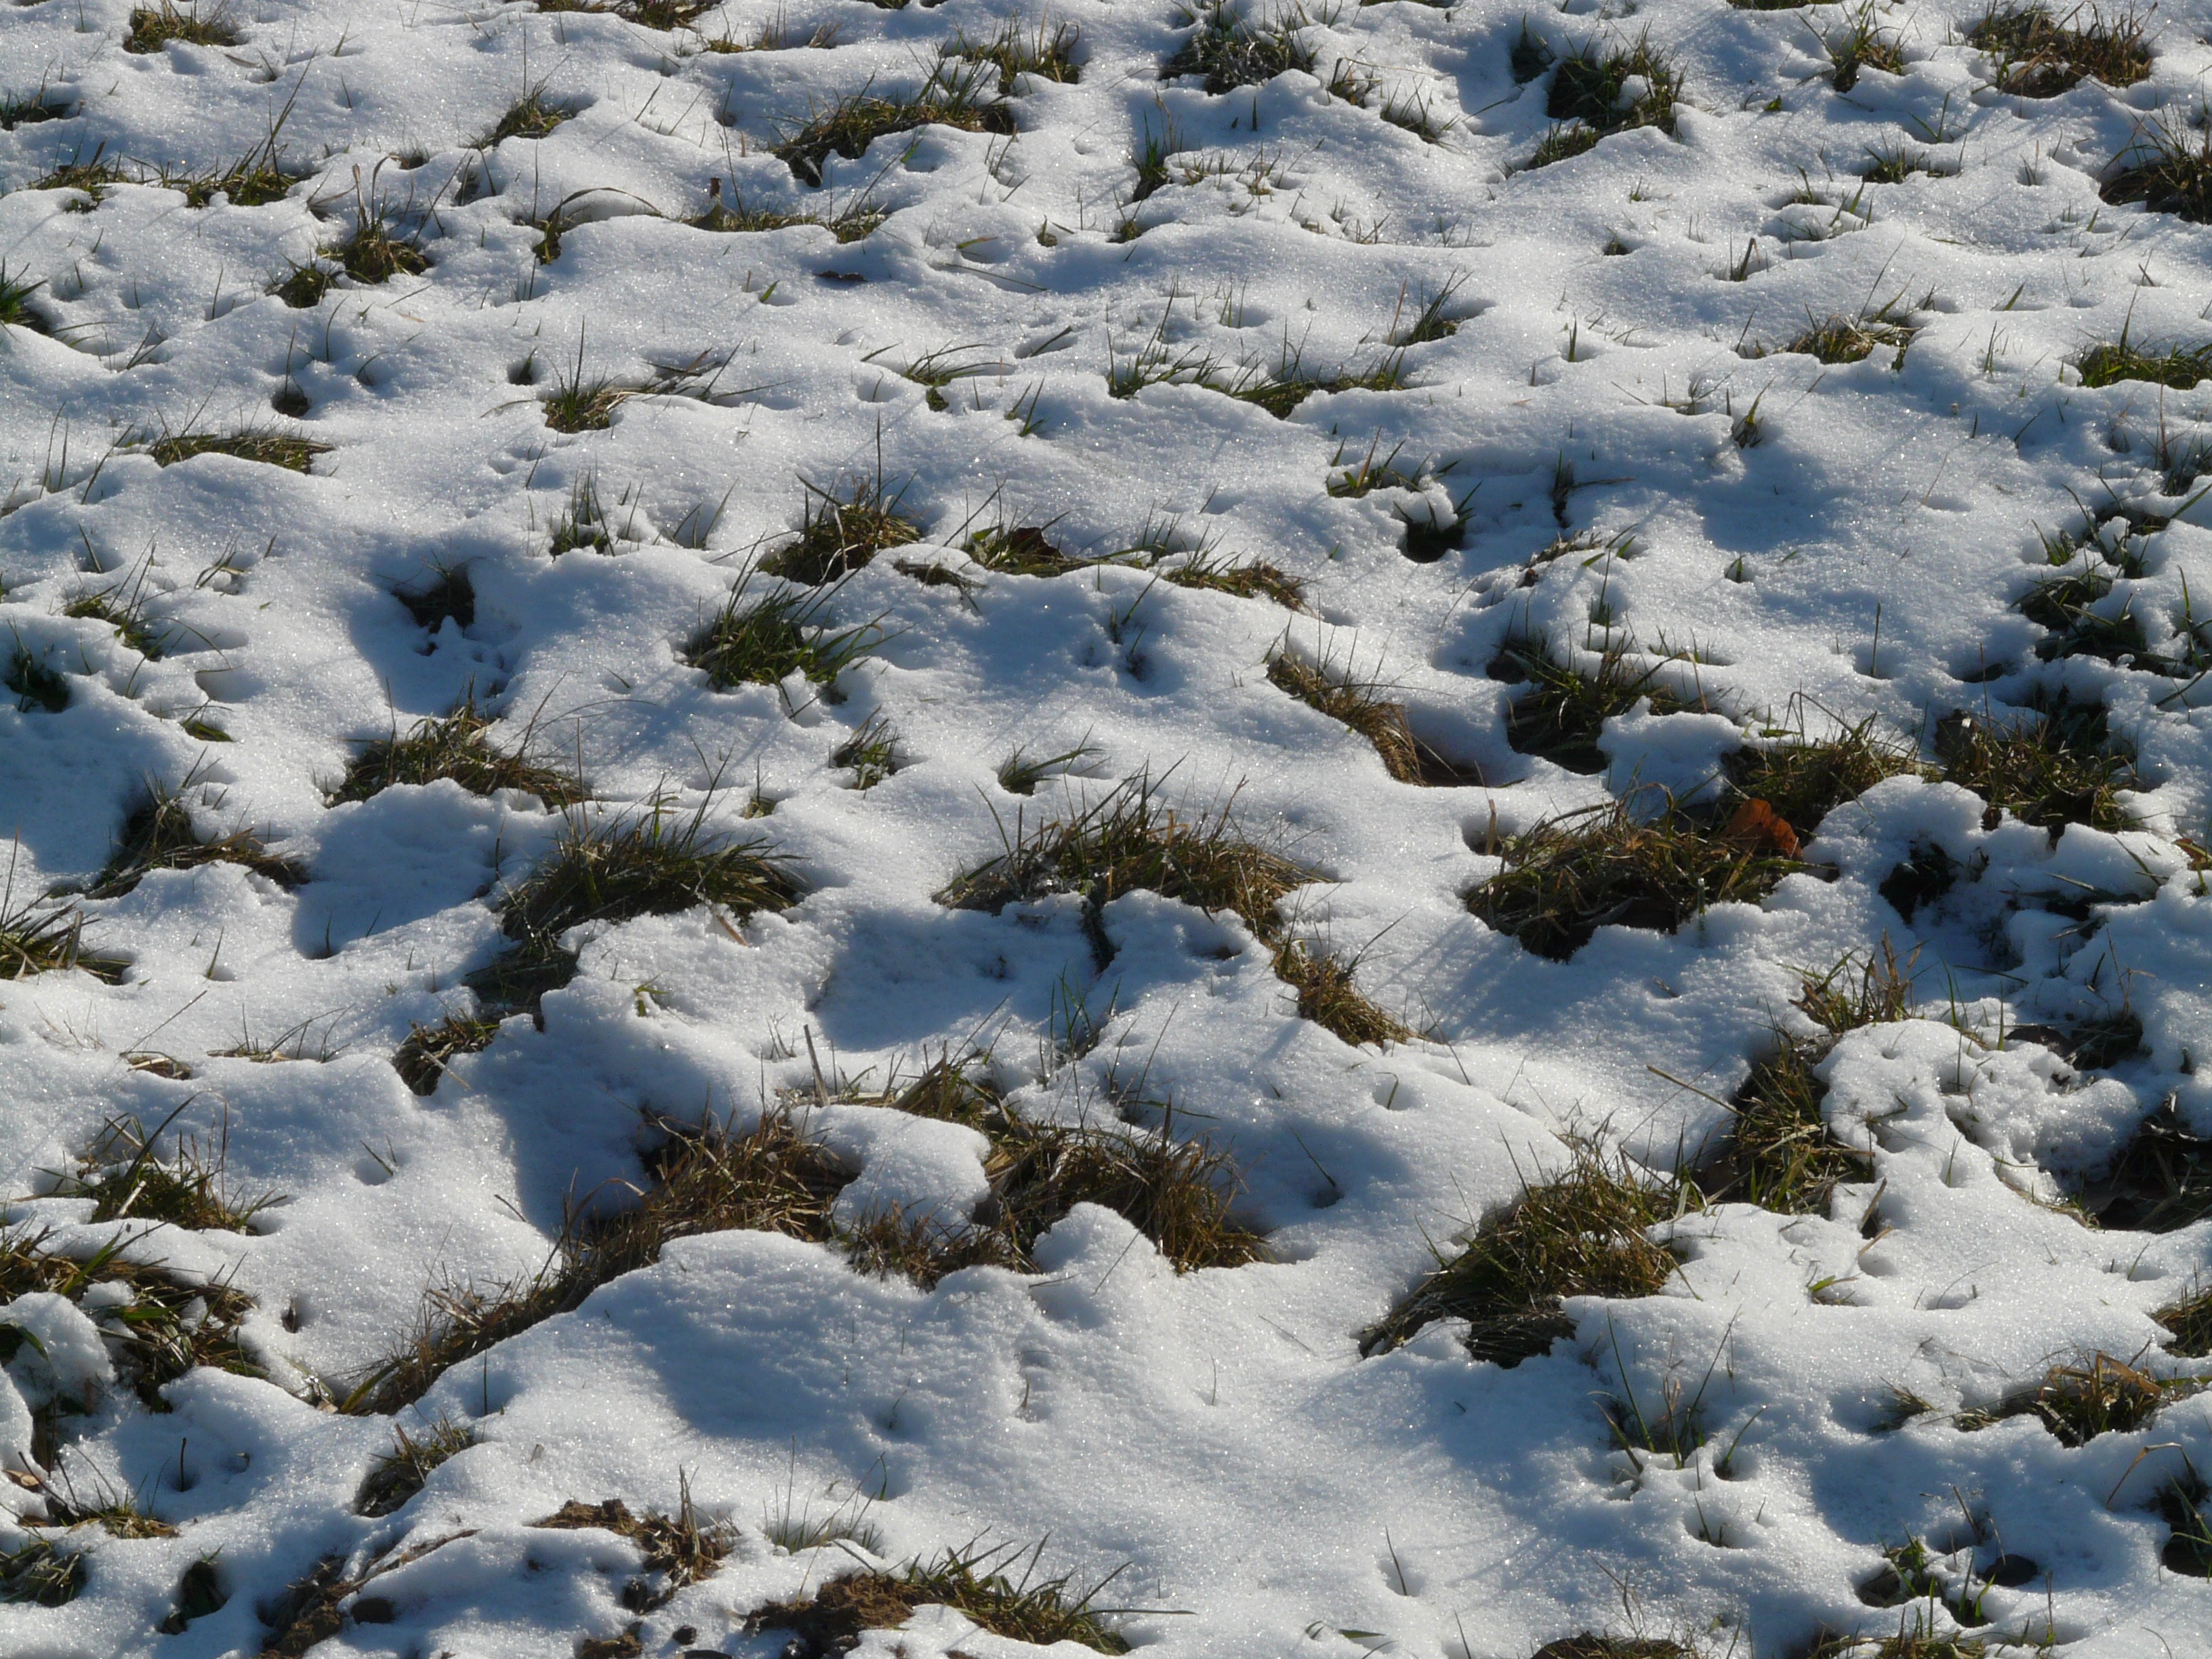
tree, grass, branch, snow, cold, winter, field, meadow, frost, ice, weather, snowy, season, frosty, tundra, freezing, snow cover, schneeflaeche, geological phenomenon, snow patch